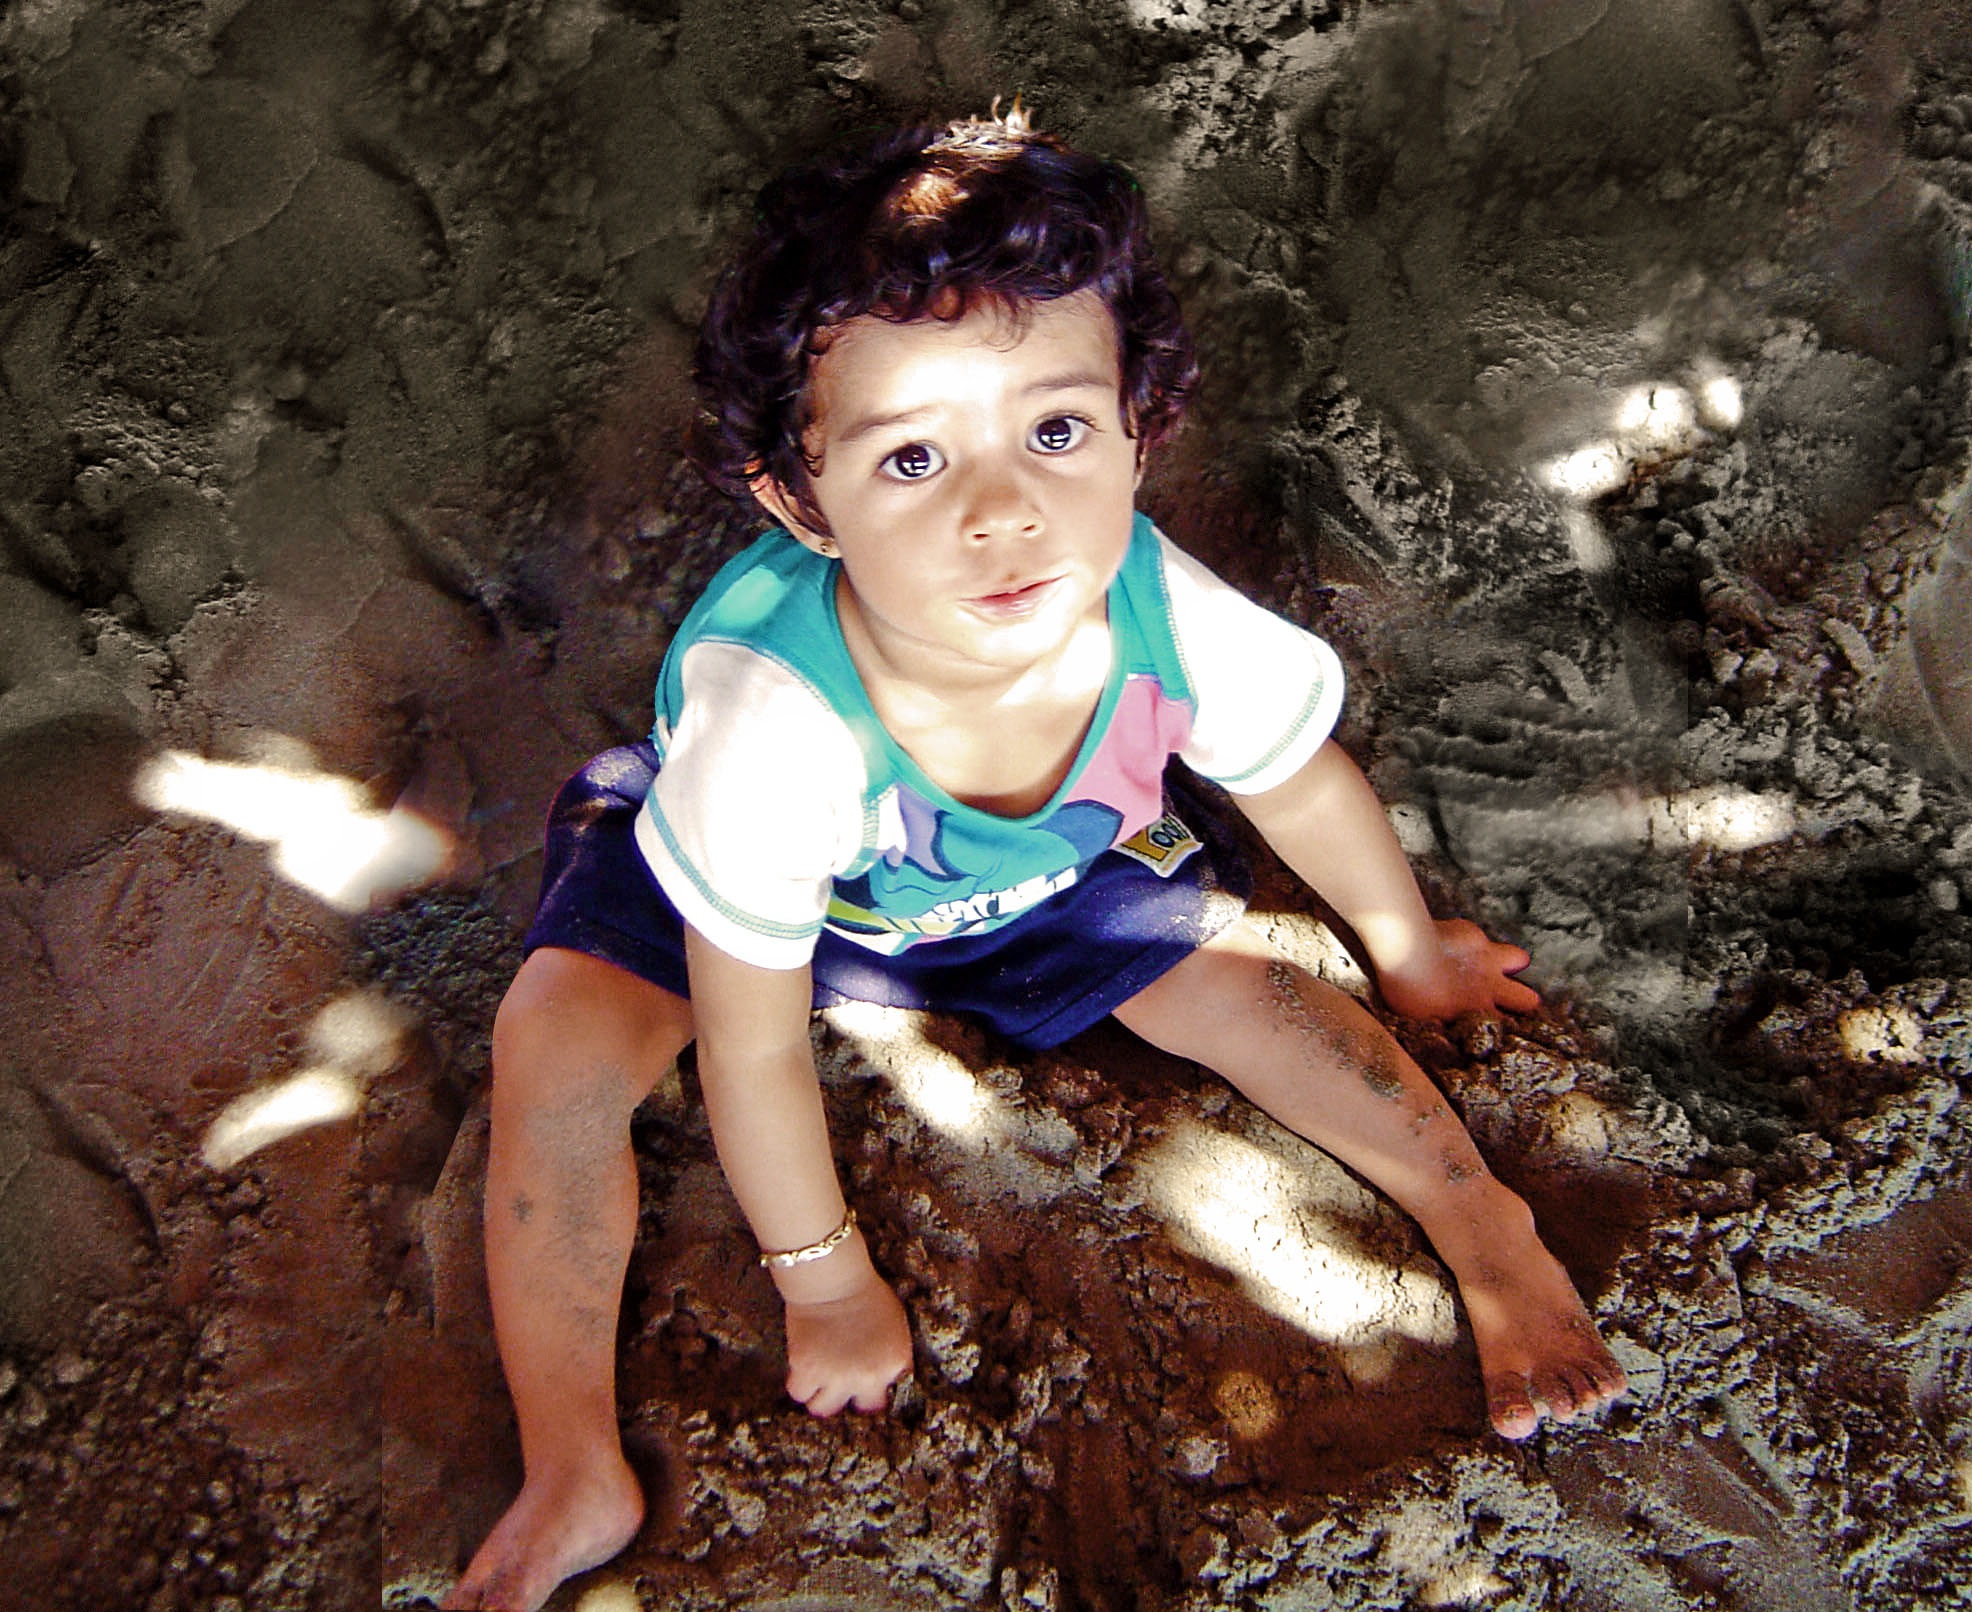
people, girl, photography, model, child, friendship, smile, children, beauty, image, mythology, happy people, photo shoot